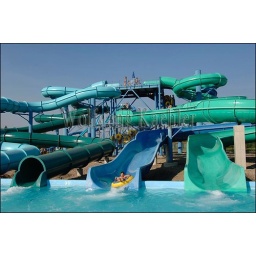
Usa, idaho, near coeur d'alene, silverwood theme park, boulder beach water park, water slides